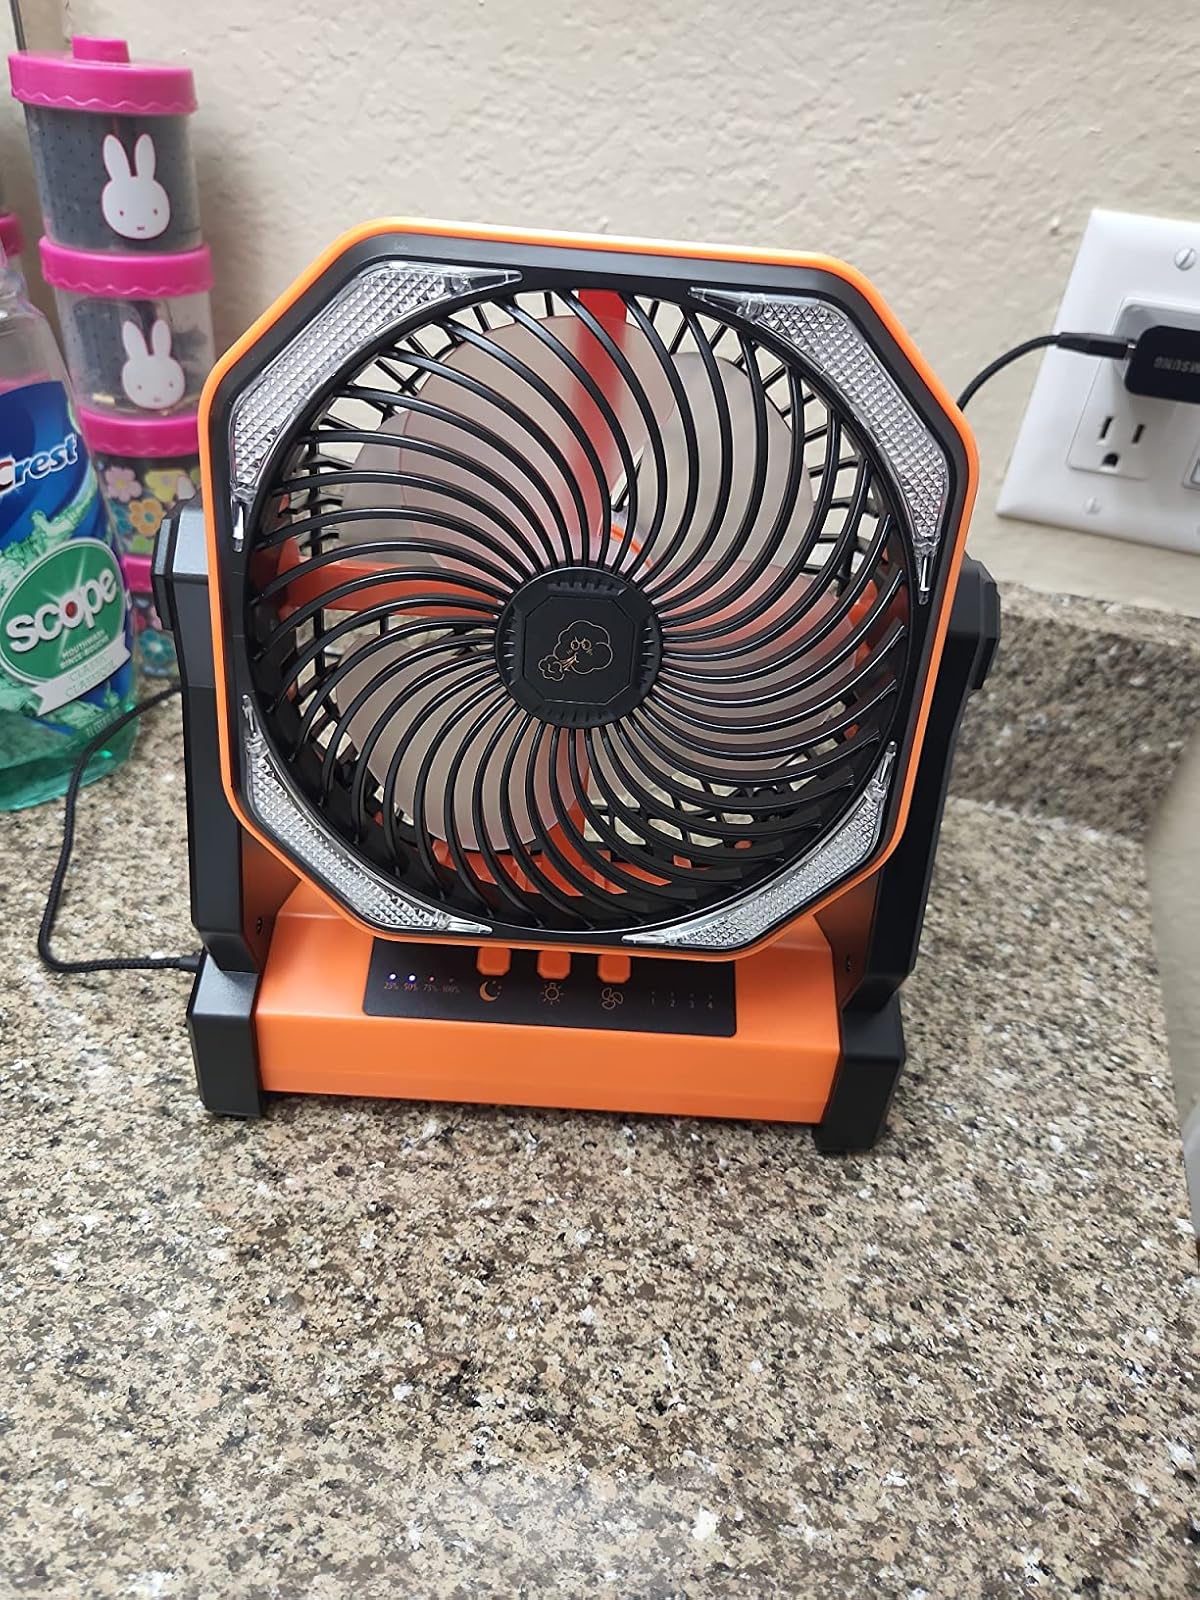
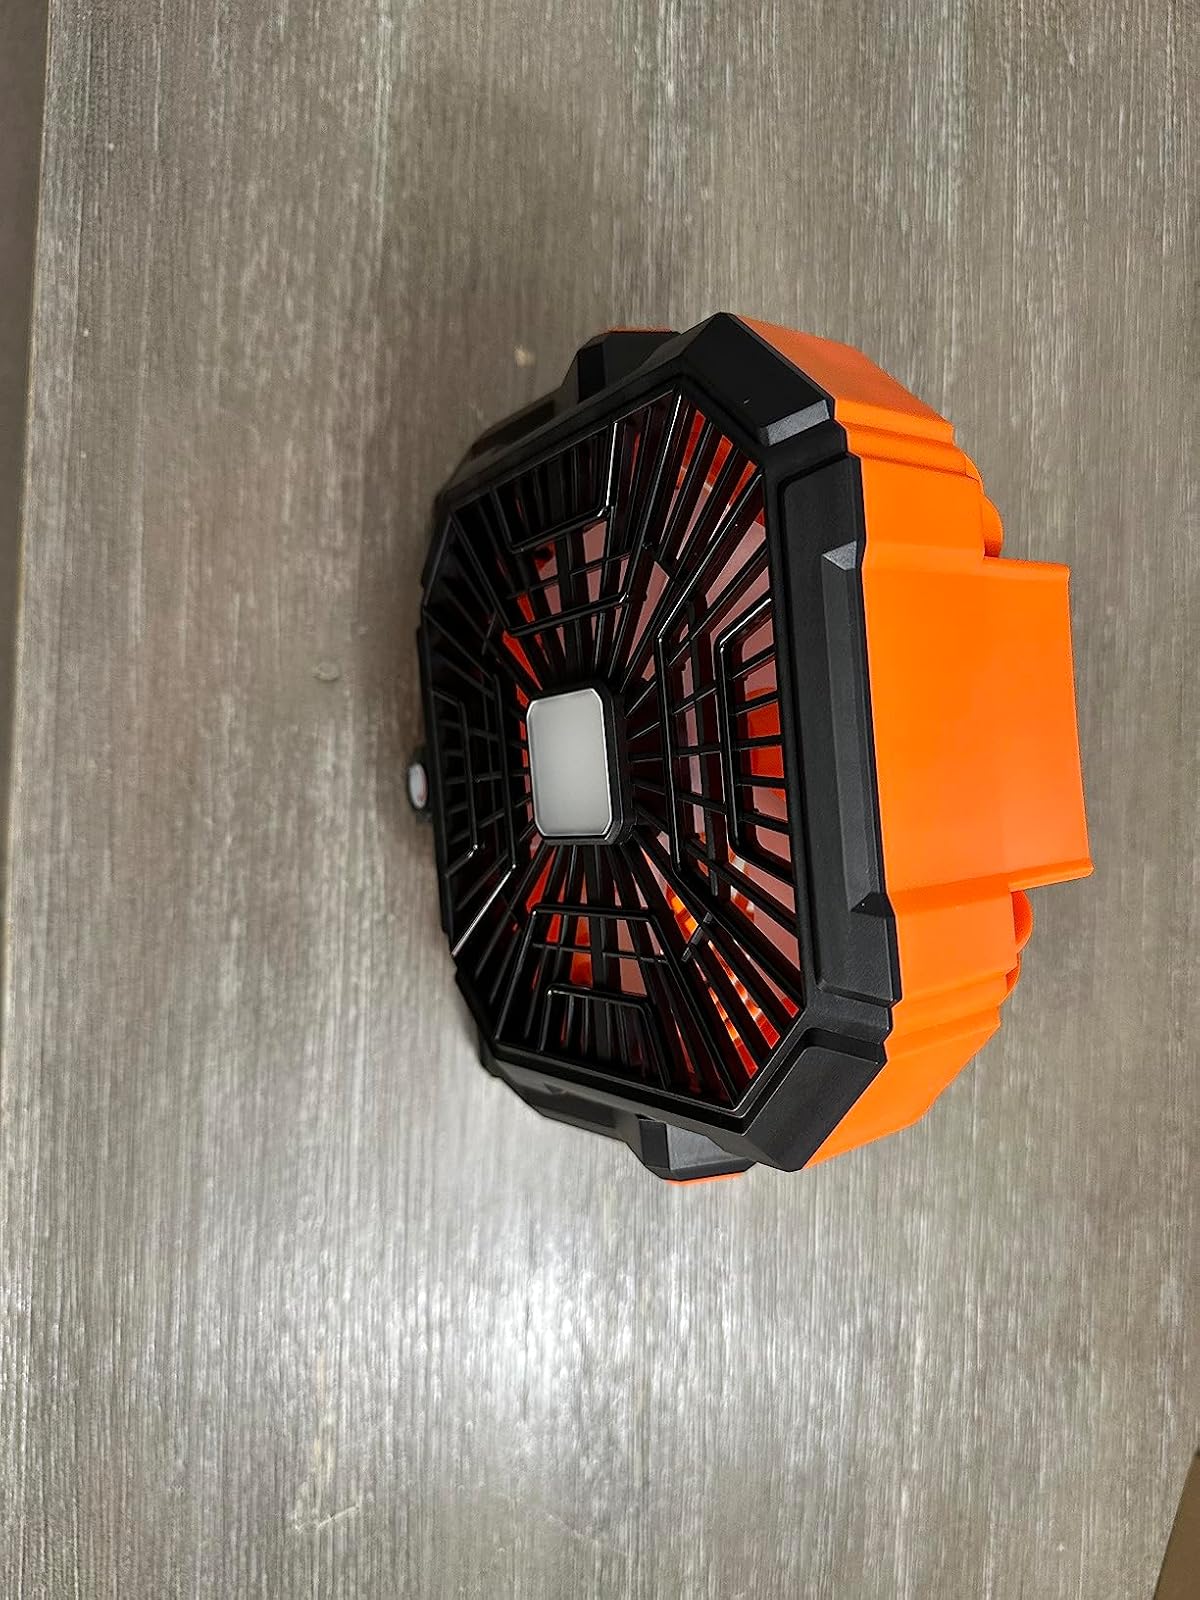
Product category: lantern
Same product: no